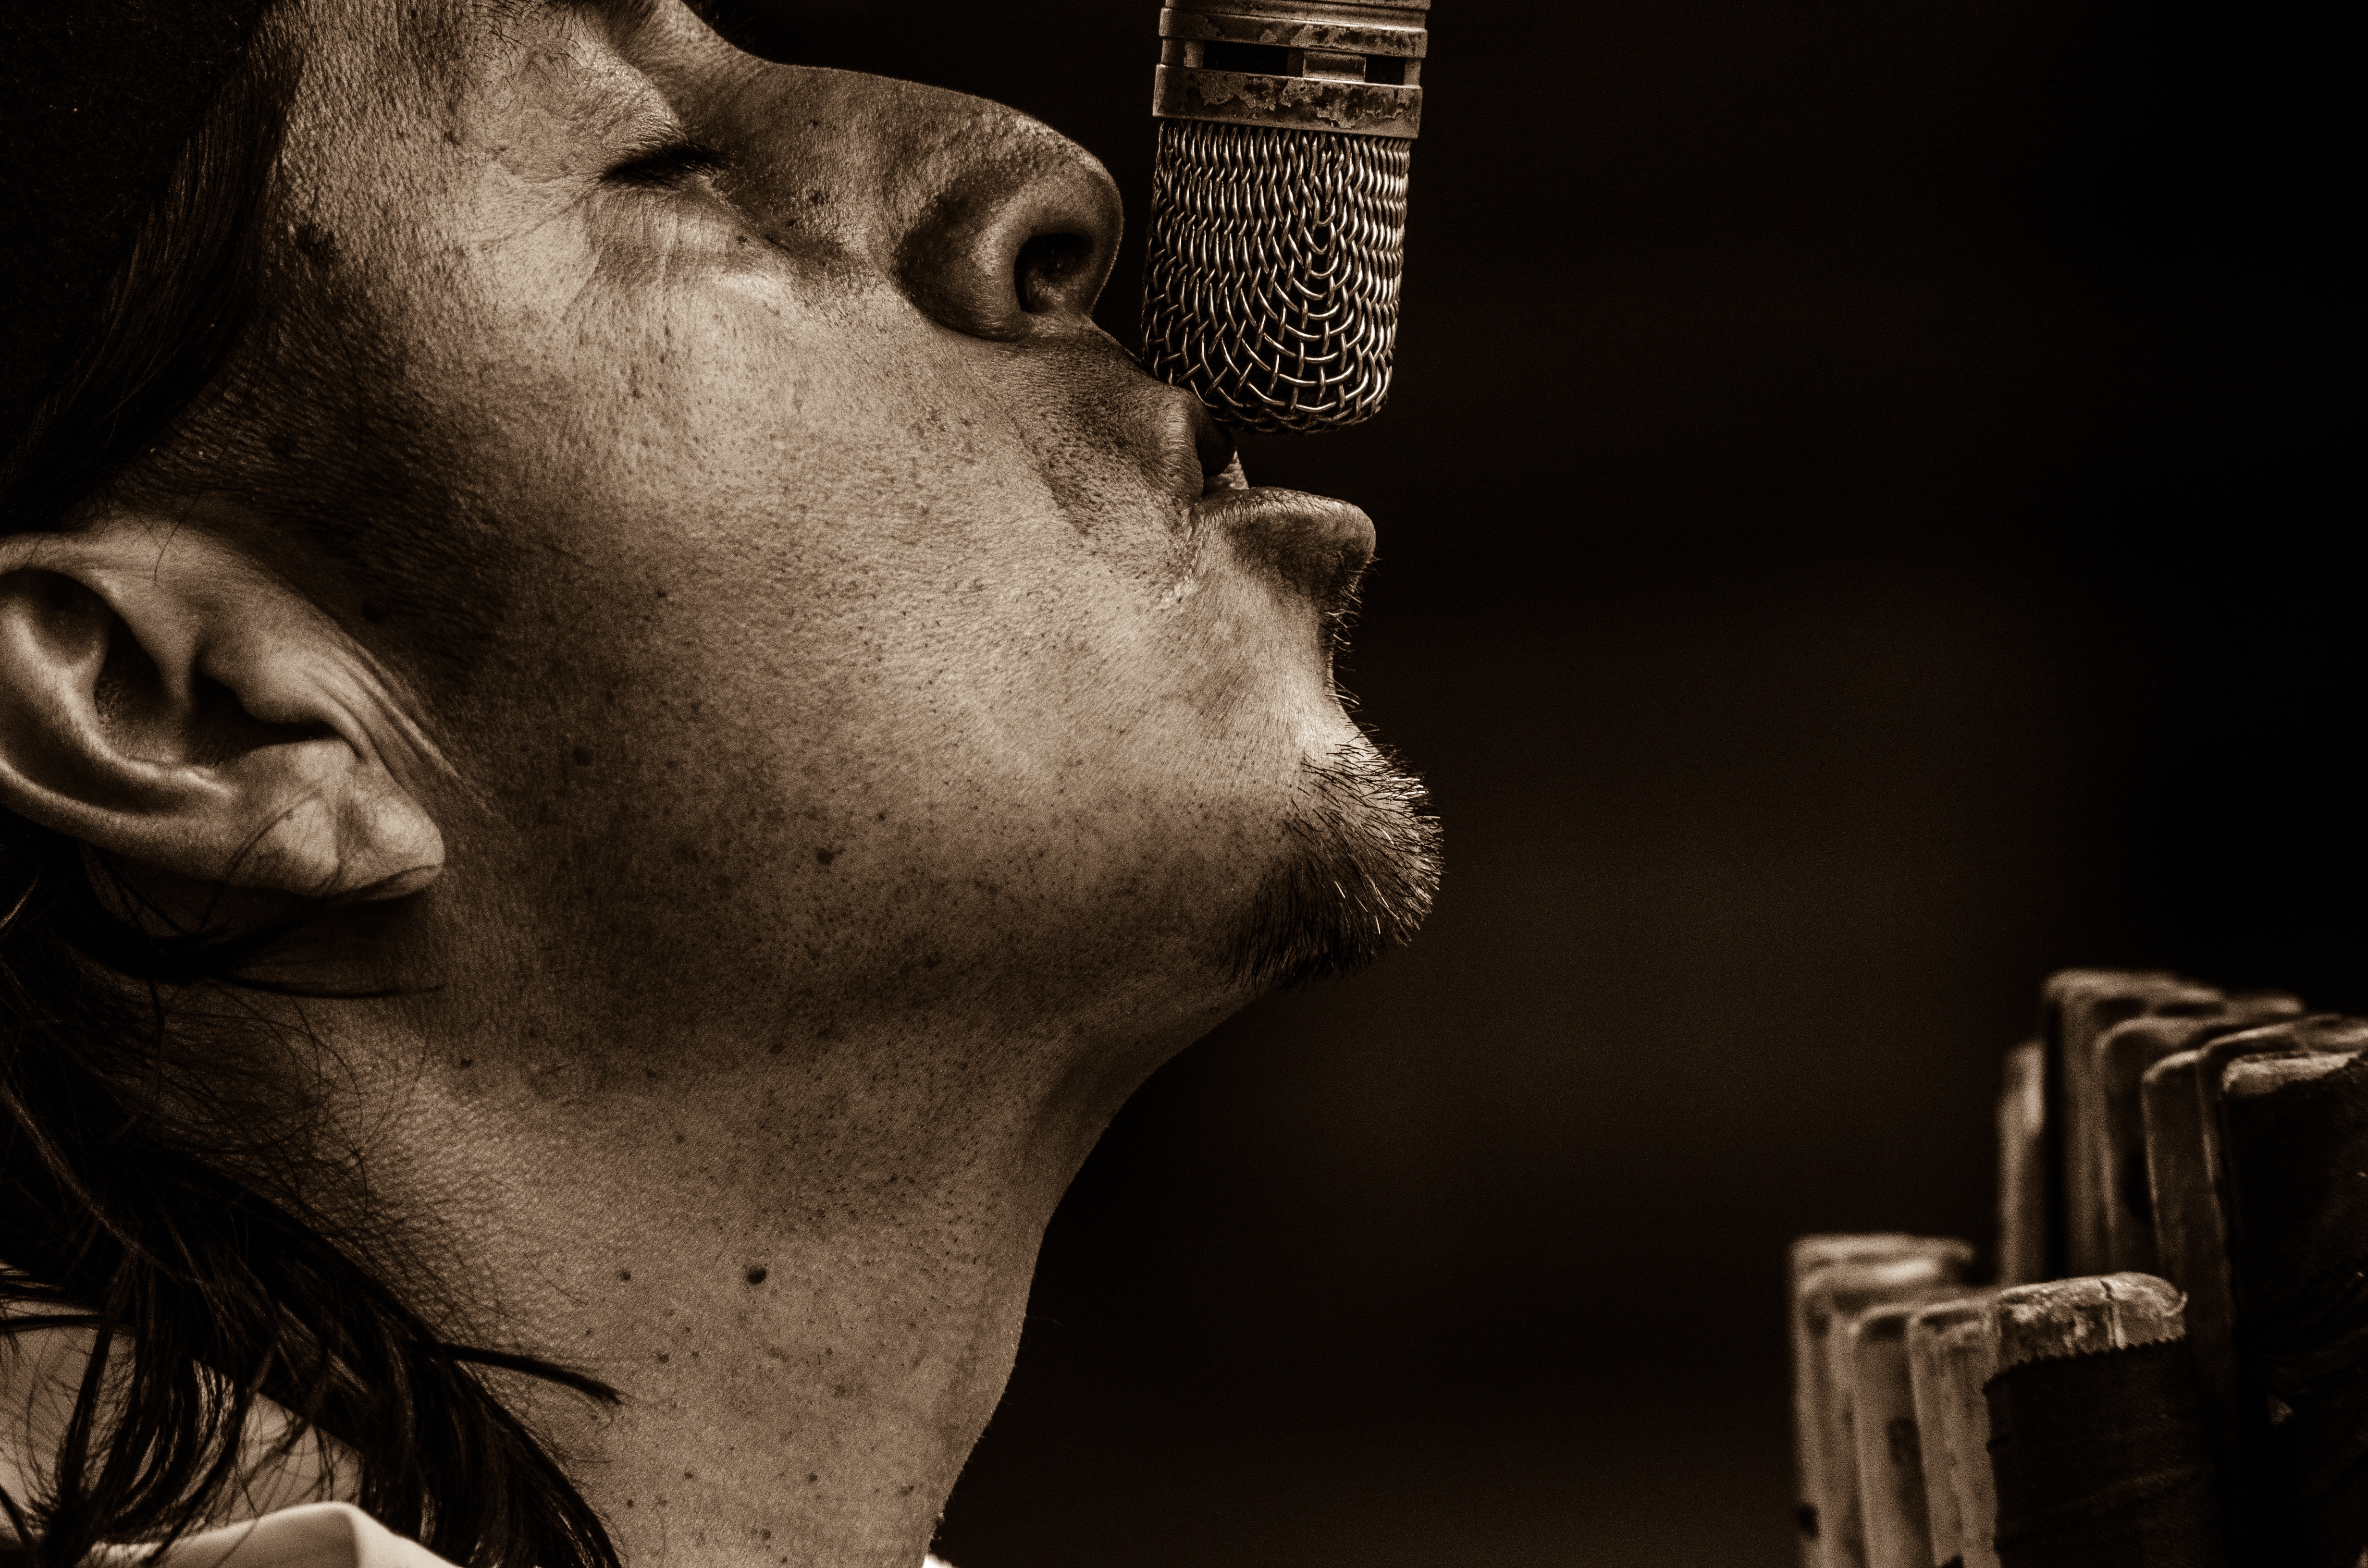
man, record, photography, male, pet, portrait, darkness, musician, black, monochrome, life, close up, sing, head, beauty, speak, scene, lyrics, voice, sense, facial hair